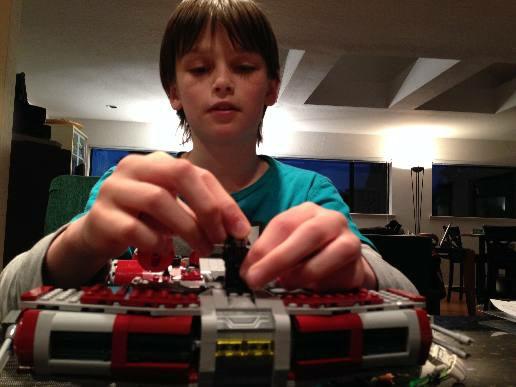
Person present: Yes